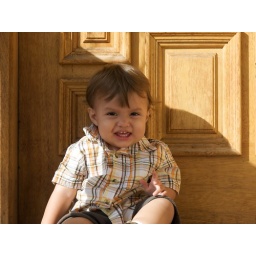
Yes a few in front of the door but I got so many cute ones of him smiling I couldn't choose!